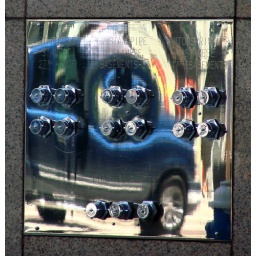
Fire Hose Connections on the side of building in Down Town Houston reflecting the cars as they go by.